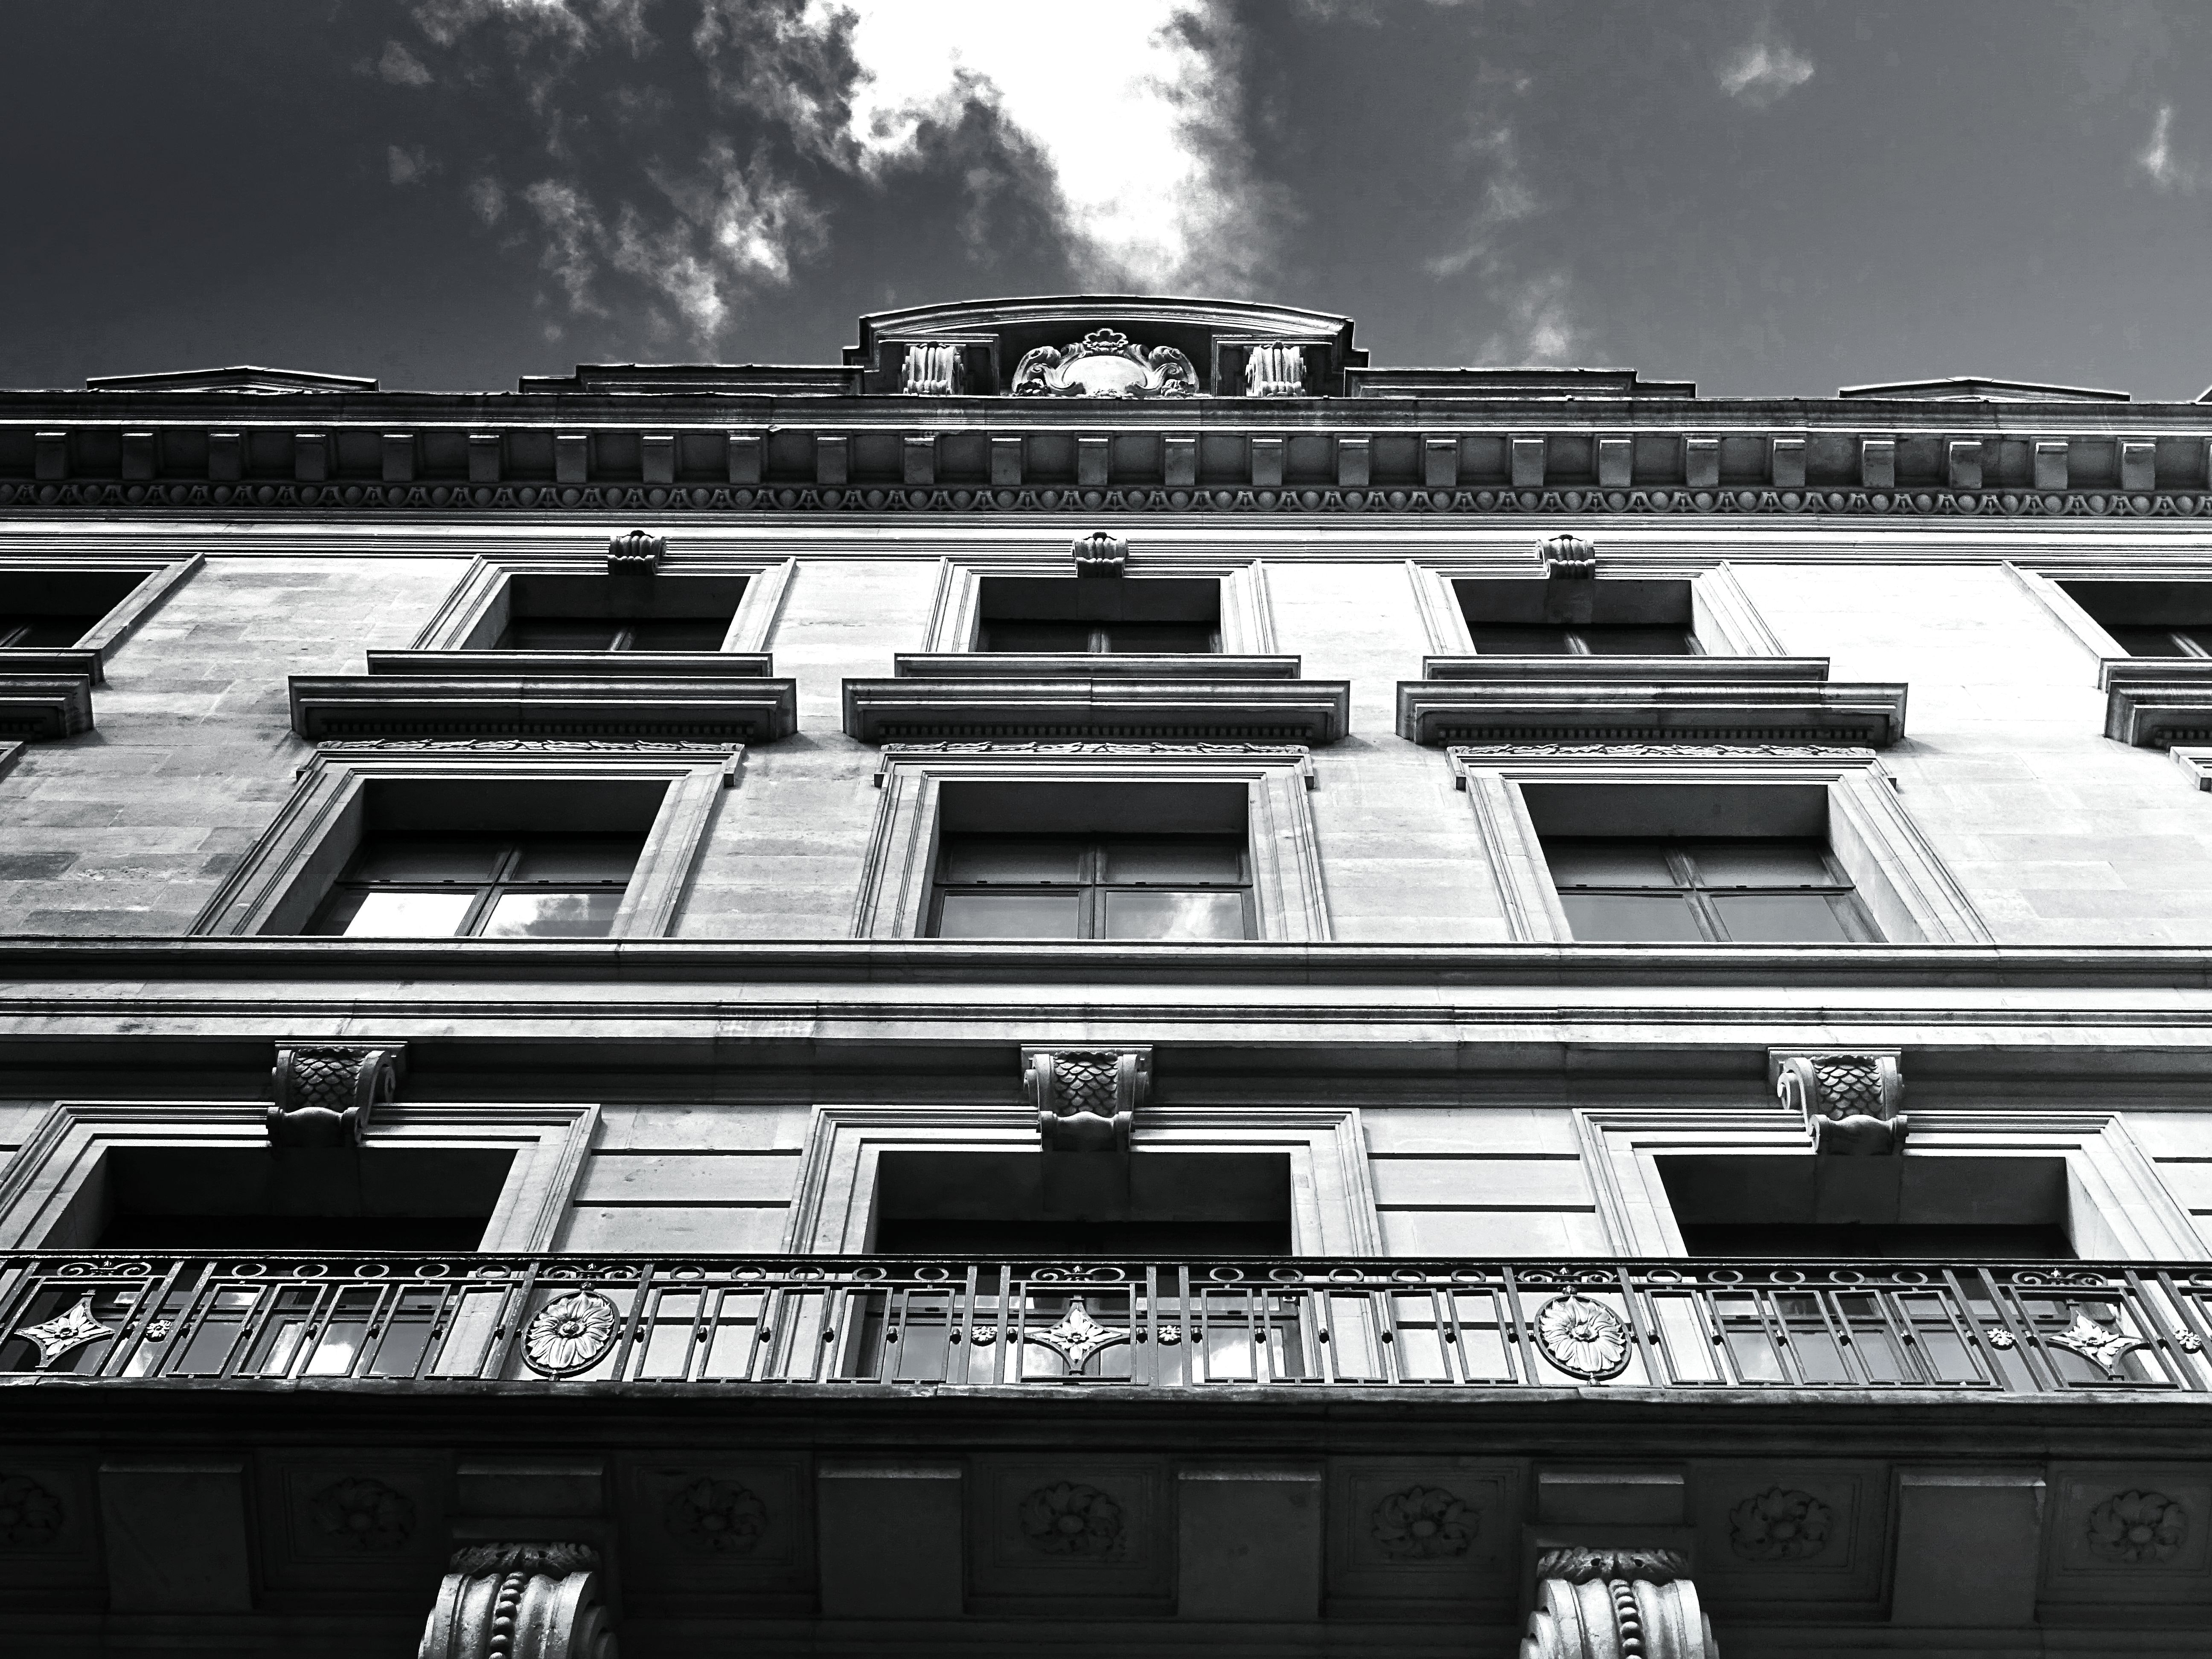
white, black, architecture, black and white, facade, building, urban area, monochrome, sky, monochrome photography, house, symmetry, photography, Material property, window, stock photography, city, apartment, cloud, style, balcony, street